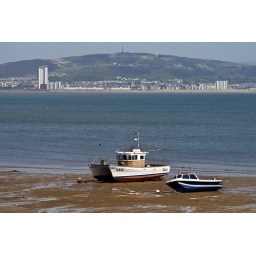
The white tower building across the bay is currently the tallest building in Wales --- until Cardiff builds a higher one.